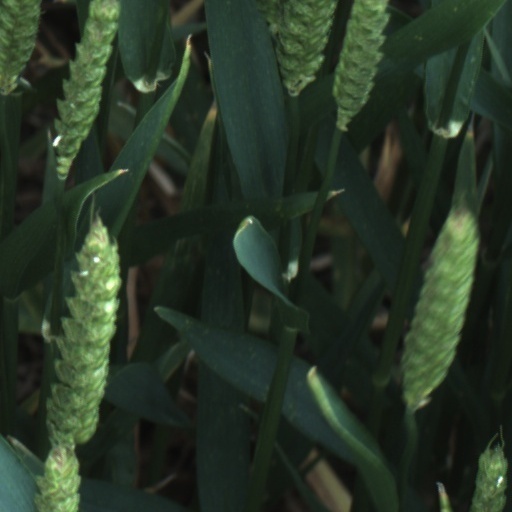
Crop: wheat